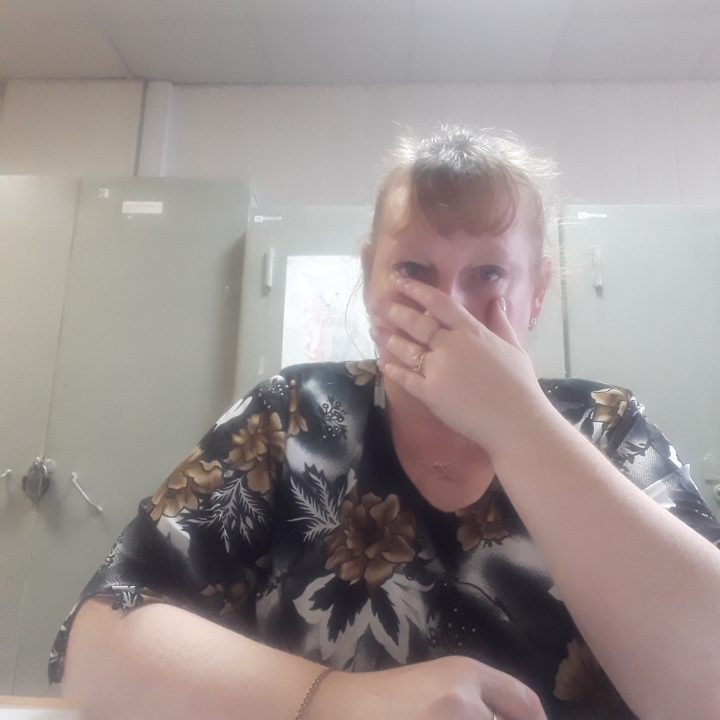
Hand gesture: no_gesture